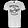
Label: T - shirt / top